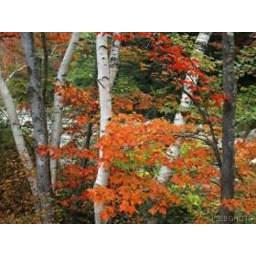
River sound over rocks through fall foilage colorful reds and green with white aspen trees.